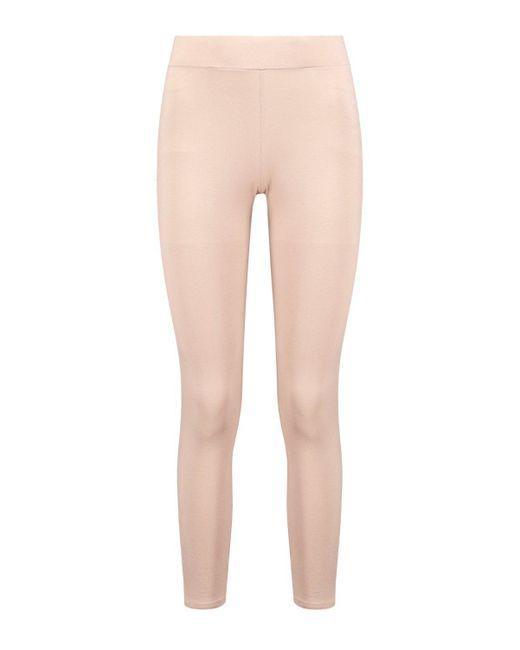
Cremefarbene gerade Sportleggings für Damen